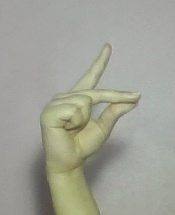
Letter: ta